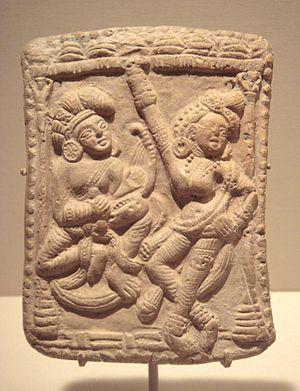
Les Shunga ou Śunga sont une dynastie hindoue qui règne sur une partie de l'Inde orientale après la dissolution de l'Empire maurya, de 185 environ à 73 av. J.-C. environ. La capitale des Shunga était Pâtaliputra, l'actuelle Patna.